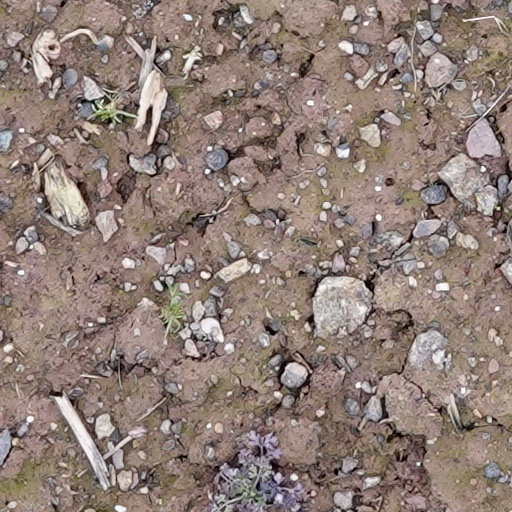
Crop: wheat